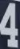
Number: 4